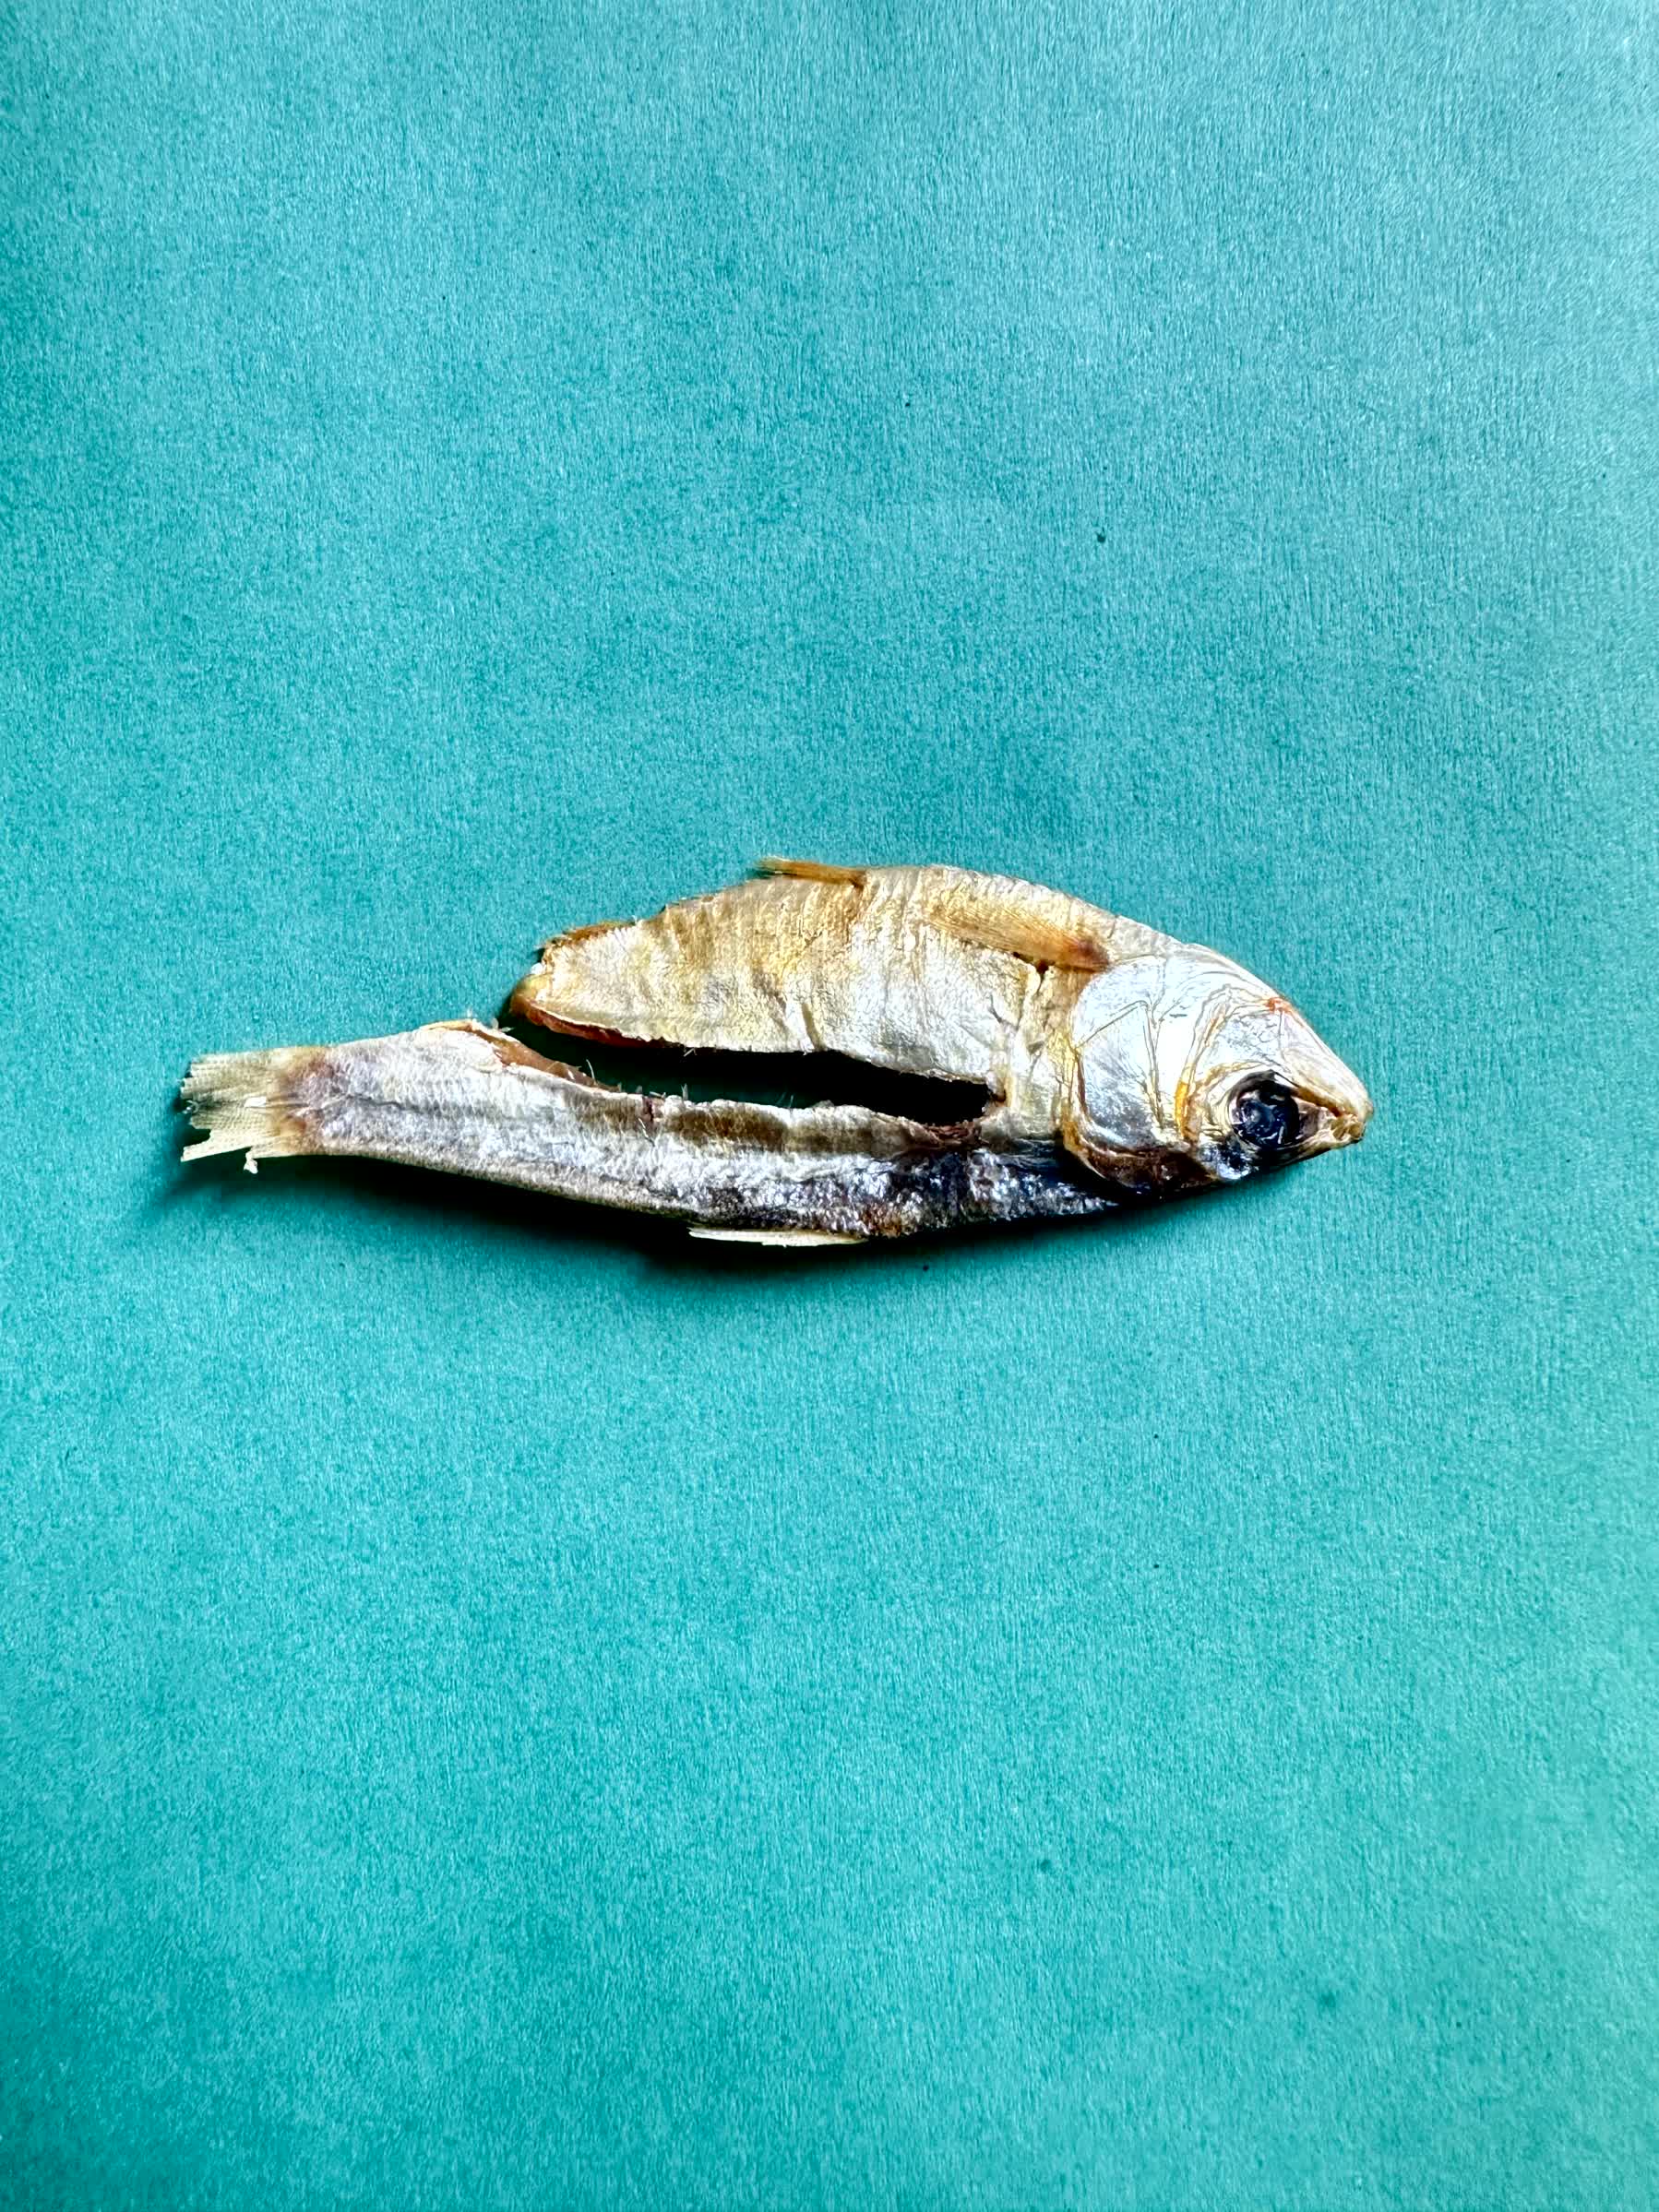
Species: Chapila